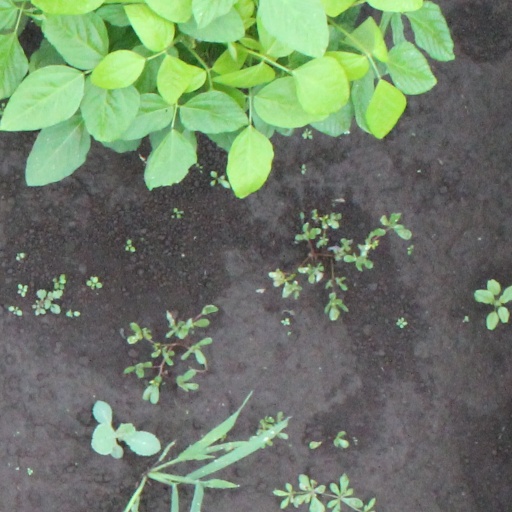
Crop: soybean